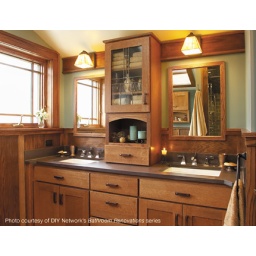
The bath cabinetry was created with the Farmington door style in Quarter Sawn Oak finish in Toffee with Chocolate glaze.